Beslidhja Skaut Albania

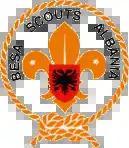
Membership badge of Organizata Skautiste Shqiptare Besa Skaut Albania. Both Scout emblems incorporate the double-headed eagle of the arms of Gjergj Kastriot Skanderbeg featured on the emblem of Albania.

Scouting in Albania traces back to 1920, when it was first founded. In 1922, Albania was among the founders of the World Organization of the Scout Movement, remaining active until 1937 when Zog of Albania banned Scouting in Albania. After World War II, the Socialist People's Republic of Albania had the Pionieret e Enverit, the Pioneers of Enver Hoxha, a local variant of the Pioneers. Scouting quickly returned to Albania in 1989 after communism collapsed in the country, in Sarandë by Dolores and Mihal Dhima, International Commissioner and Chief Scout of Besa Scouts Albania, respectively.